Fitton End

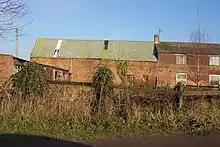
Fitton Croft Farm

Fitton End is a hamlet in the civil parish of Newton-in-the-Isle, in the Fenland district, in the county of Cambridgeshire, England. It has a population of 70.